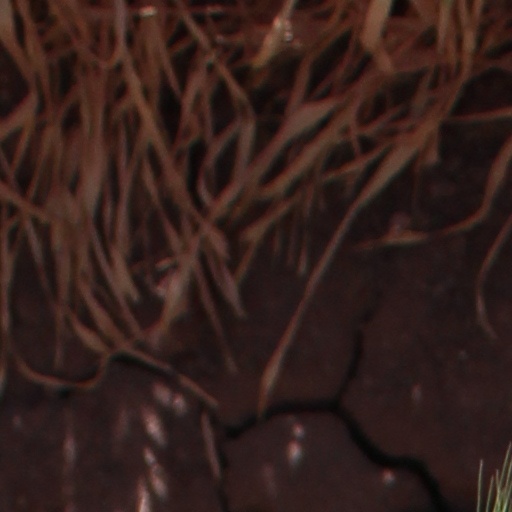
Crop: wheat